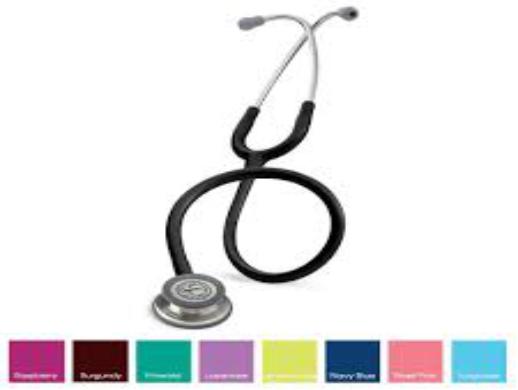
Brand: littmann
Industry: Electronic